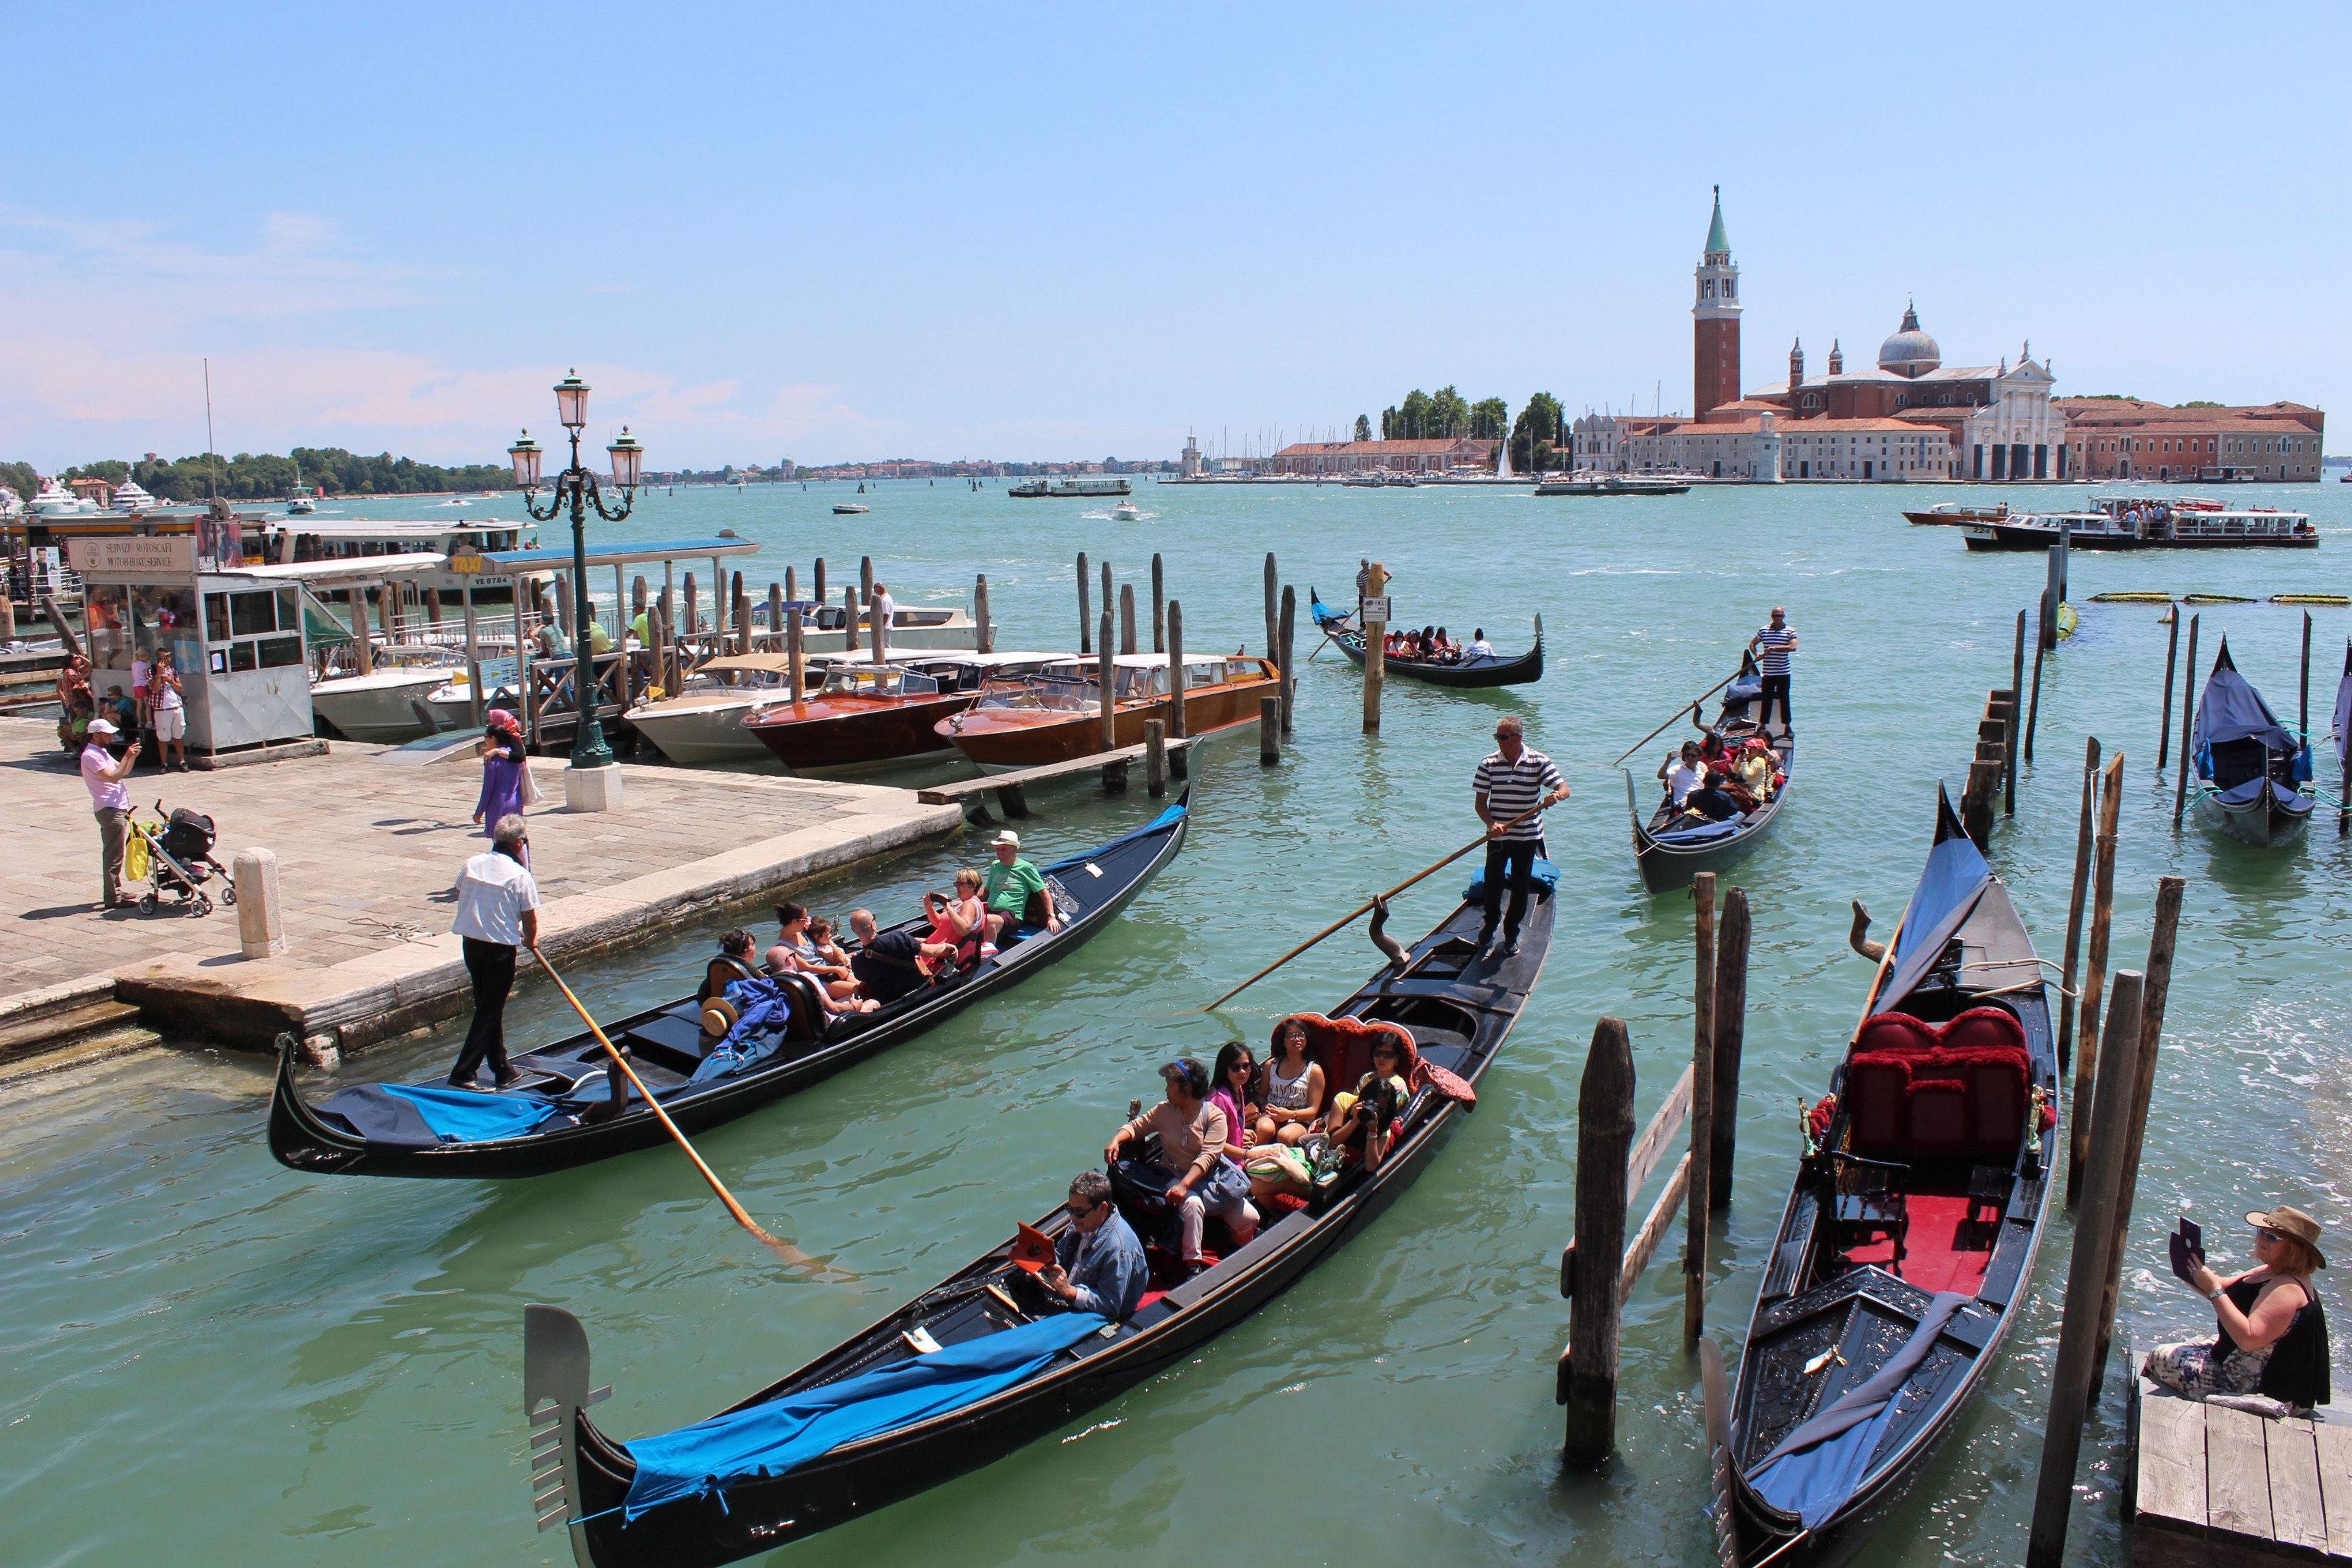
sea, boat, vehicle, italy, harbor, blue, port, waterway, boating, boats, marine, channel, gondola, watercraft, venetian, watercraft rowing